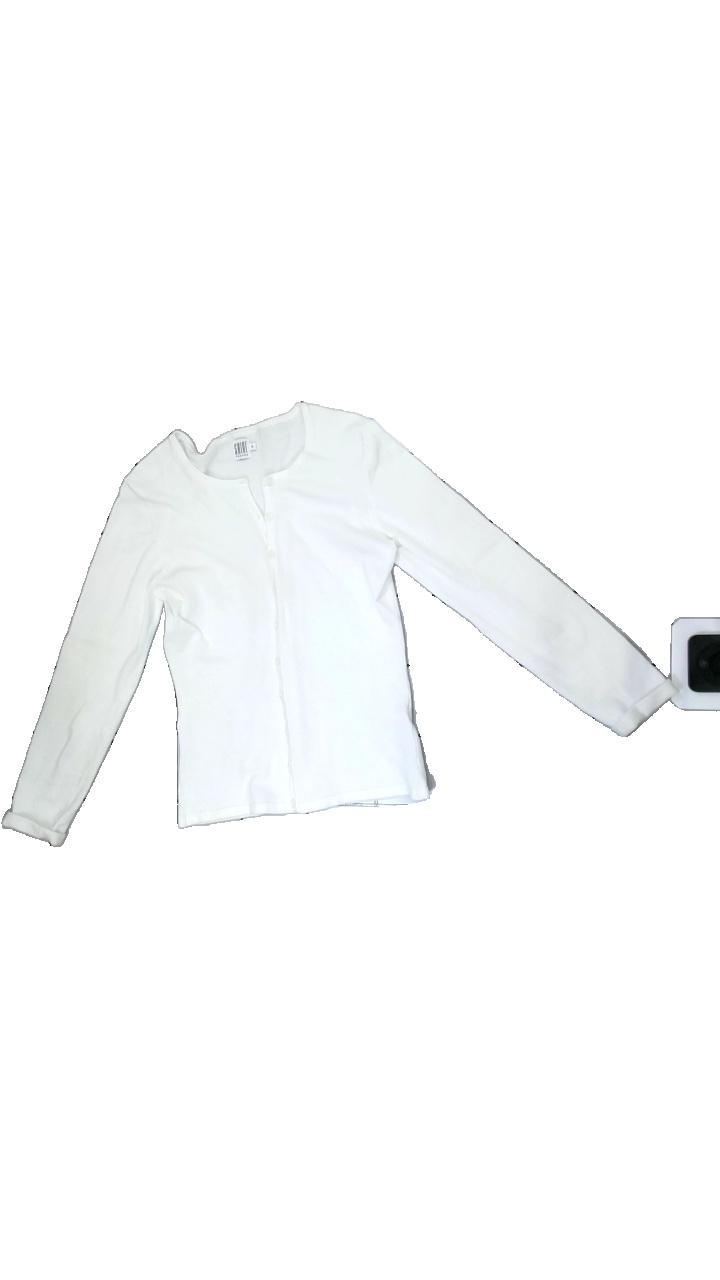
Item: Cardigan (Ladies)
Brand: Saint Tropez
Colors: White
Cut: Regular
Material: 82%viscose 18%elastane
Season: Spring
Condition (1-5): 3
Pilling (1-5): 3
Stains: Minor
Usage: Export
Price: <50